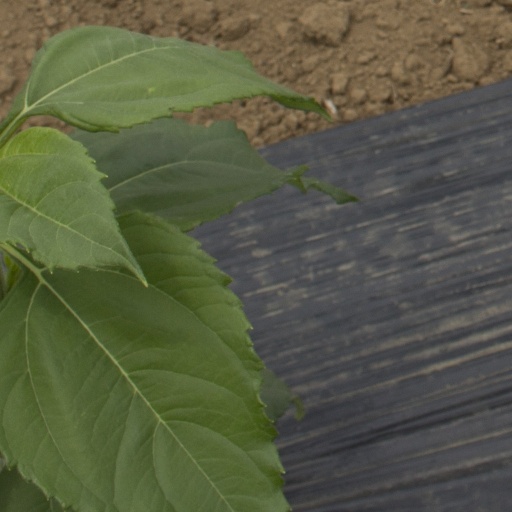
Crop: Jerusalem artichoke